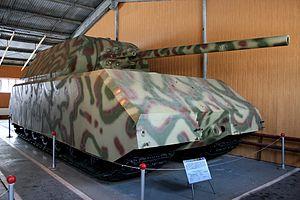
Le Maus est un char allemand de la Seconde Guerre mondiale. Il est le char le plus lourd jamais développé jusqu'au stade de prototype, état où il est resté.
Wunderwaffe est un terme utilisé par le ministère du Reich à l'Éducation du peuple et à la Propagande, dirigé par Joseph Goebbels, pour désigner des armes révolutionnaires censées permettre le renversement de la situation militaire catastrophique du Troisième Reich à la fin de la Seconde Guerre mondiale et assurer sa victoire ultime.
Le complexe militaro-industriel allemand fonctionna à plein régime pendant les deux guerres mondiales. De forme évolutive, il passe des Konzern associés aux marchands de canons et d'obus de la Ruhr en 1914, forme prise par le capitalisme bourgeois lié à de riches familles associées à l'aristocratie prussienne et militaire, à un secteur de l'armement intégré par les nazis comprenant des concepteurs de techniques de pointe qui, en 1945, intéresseront les vainqueurs du deuxième conflit mondial.